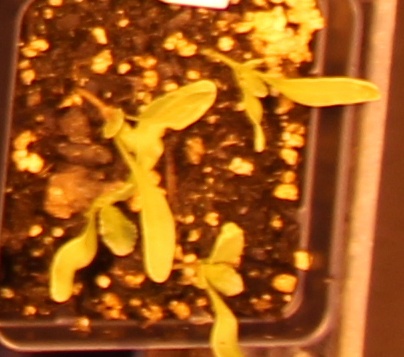
Label: Sugar beet